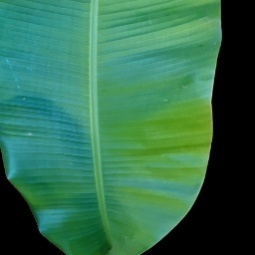
Label: Healthy